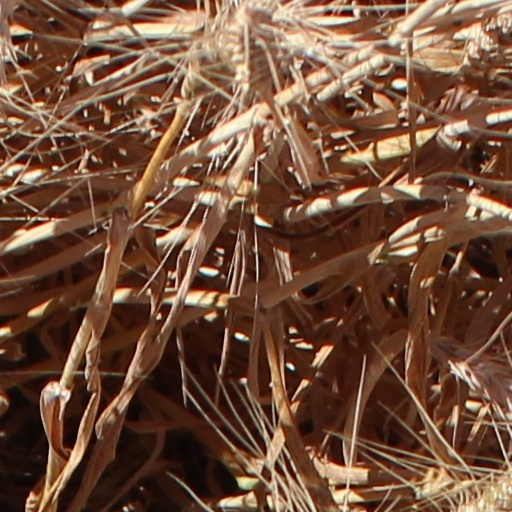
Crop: wheat